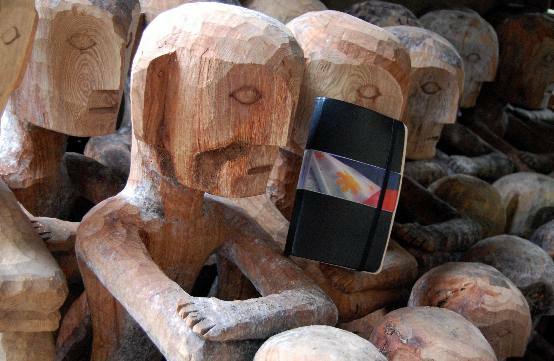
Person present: No